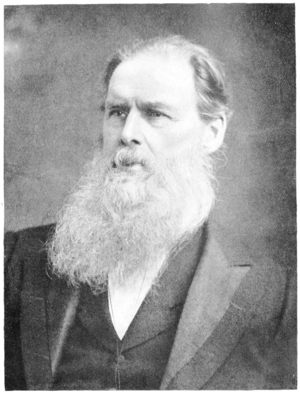
Edward Burnett Tylor
Sir Edward Burnett Tylor, engelsk antropolog, født i Camberwell, London, søn af Joseph Tylor og Harriet Skipper. Alfred Tylor, geolog, var en ældre bror.